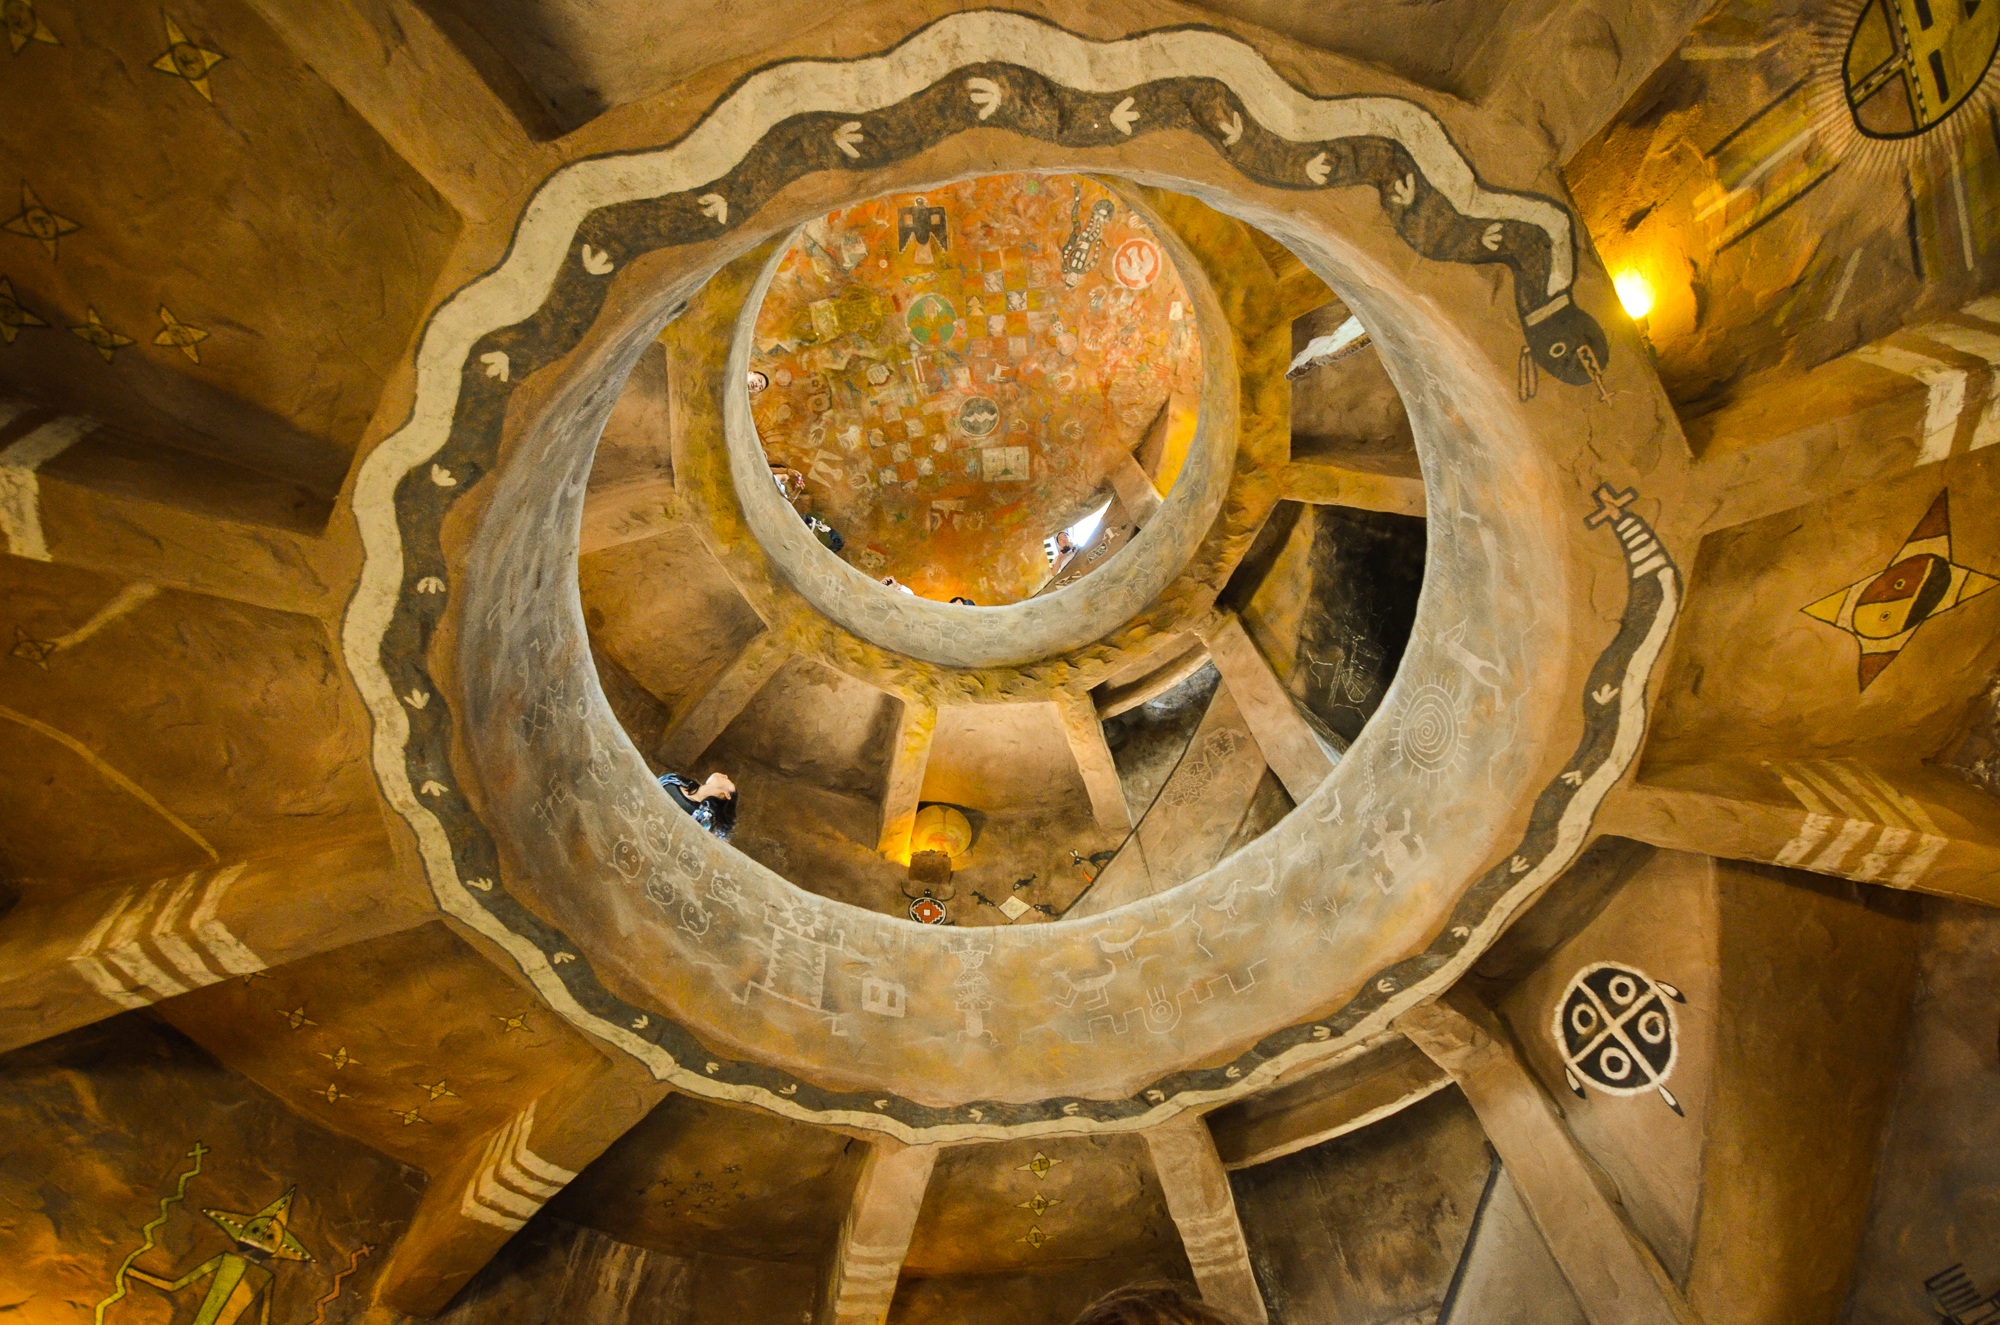
usa, america, grand canyon, national park, painting, arizona, temple, vault, dome, carving, observation tower, indians, ancient history